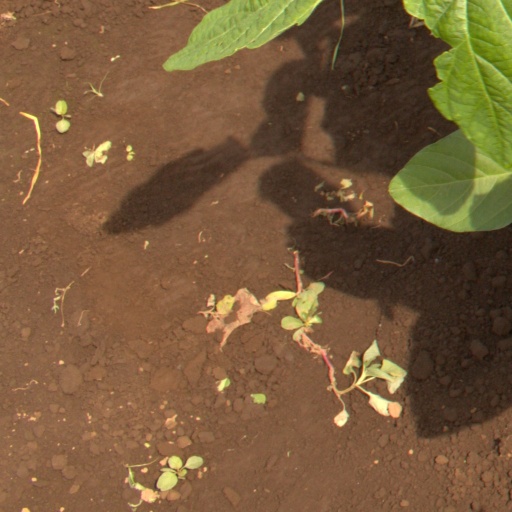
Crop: soybean